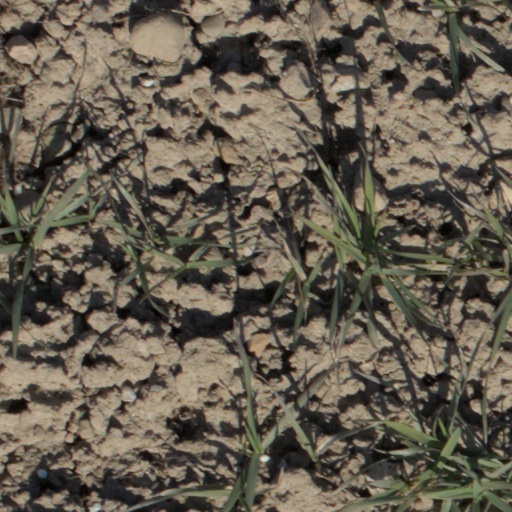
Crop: wheat